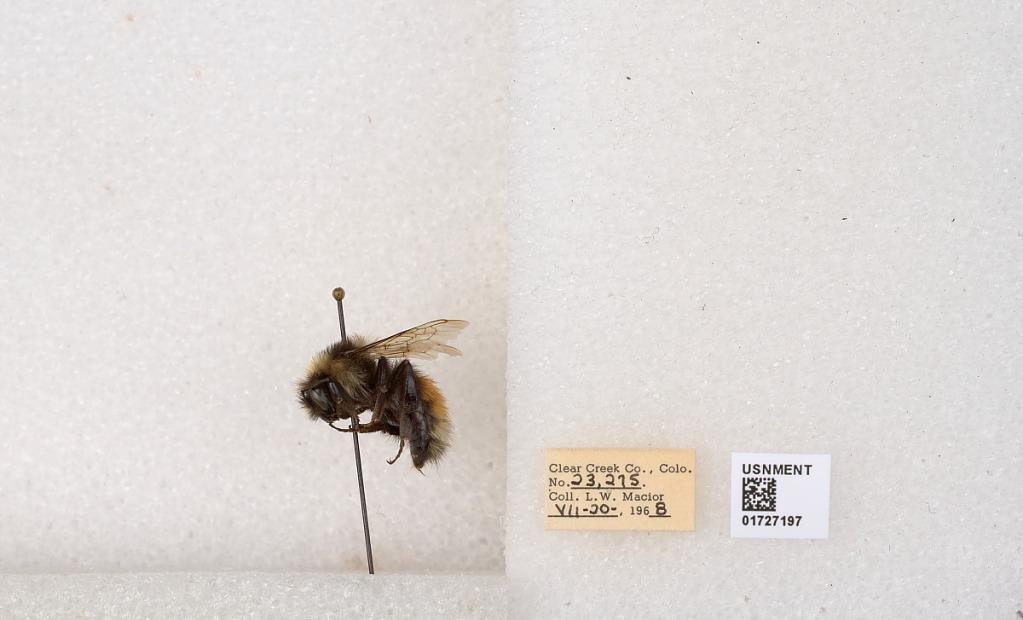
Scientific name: Bombus (Pyrobombus) sylvicola Kirby
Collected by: L. Macior
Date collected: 1968-7-20
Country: United States
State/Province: Colorado
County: Clear Creek
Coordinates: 39.6891, -105.644